Megleno-Romanians

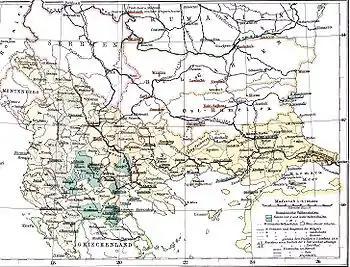
Romanian schools for Aromanians and Megleno-Romanians in the Ottoman Empire (1886)

In 1900, the then province of Gevgelija, which contained most of the Megleno-Romanian settlements, had a population of 49,315, of which 20,643 Slavs, 14,900 Turks, 9,400 Christian Aromanians and Megleno-Romanians, 3,500 Muslim Megleno-Romanians, 655 Romani, and 187 Circassians. The villages of Meglen Vlachs had in 1900 the following populations: